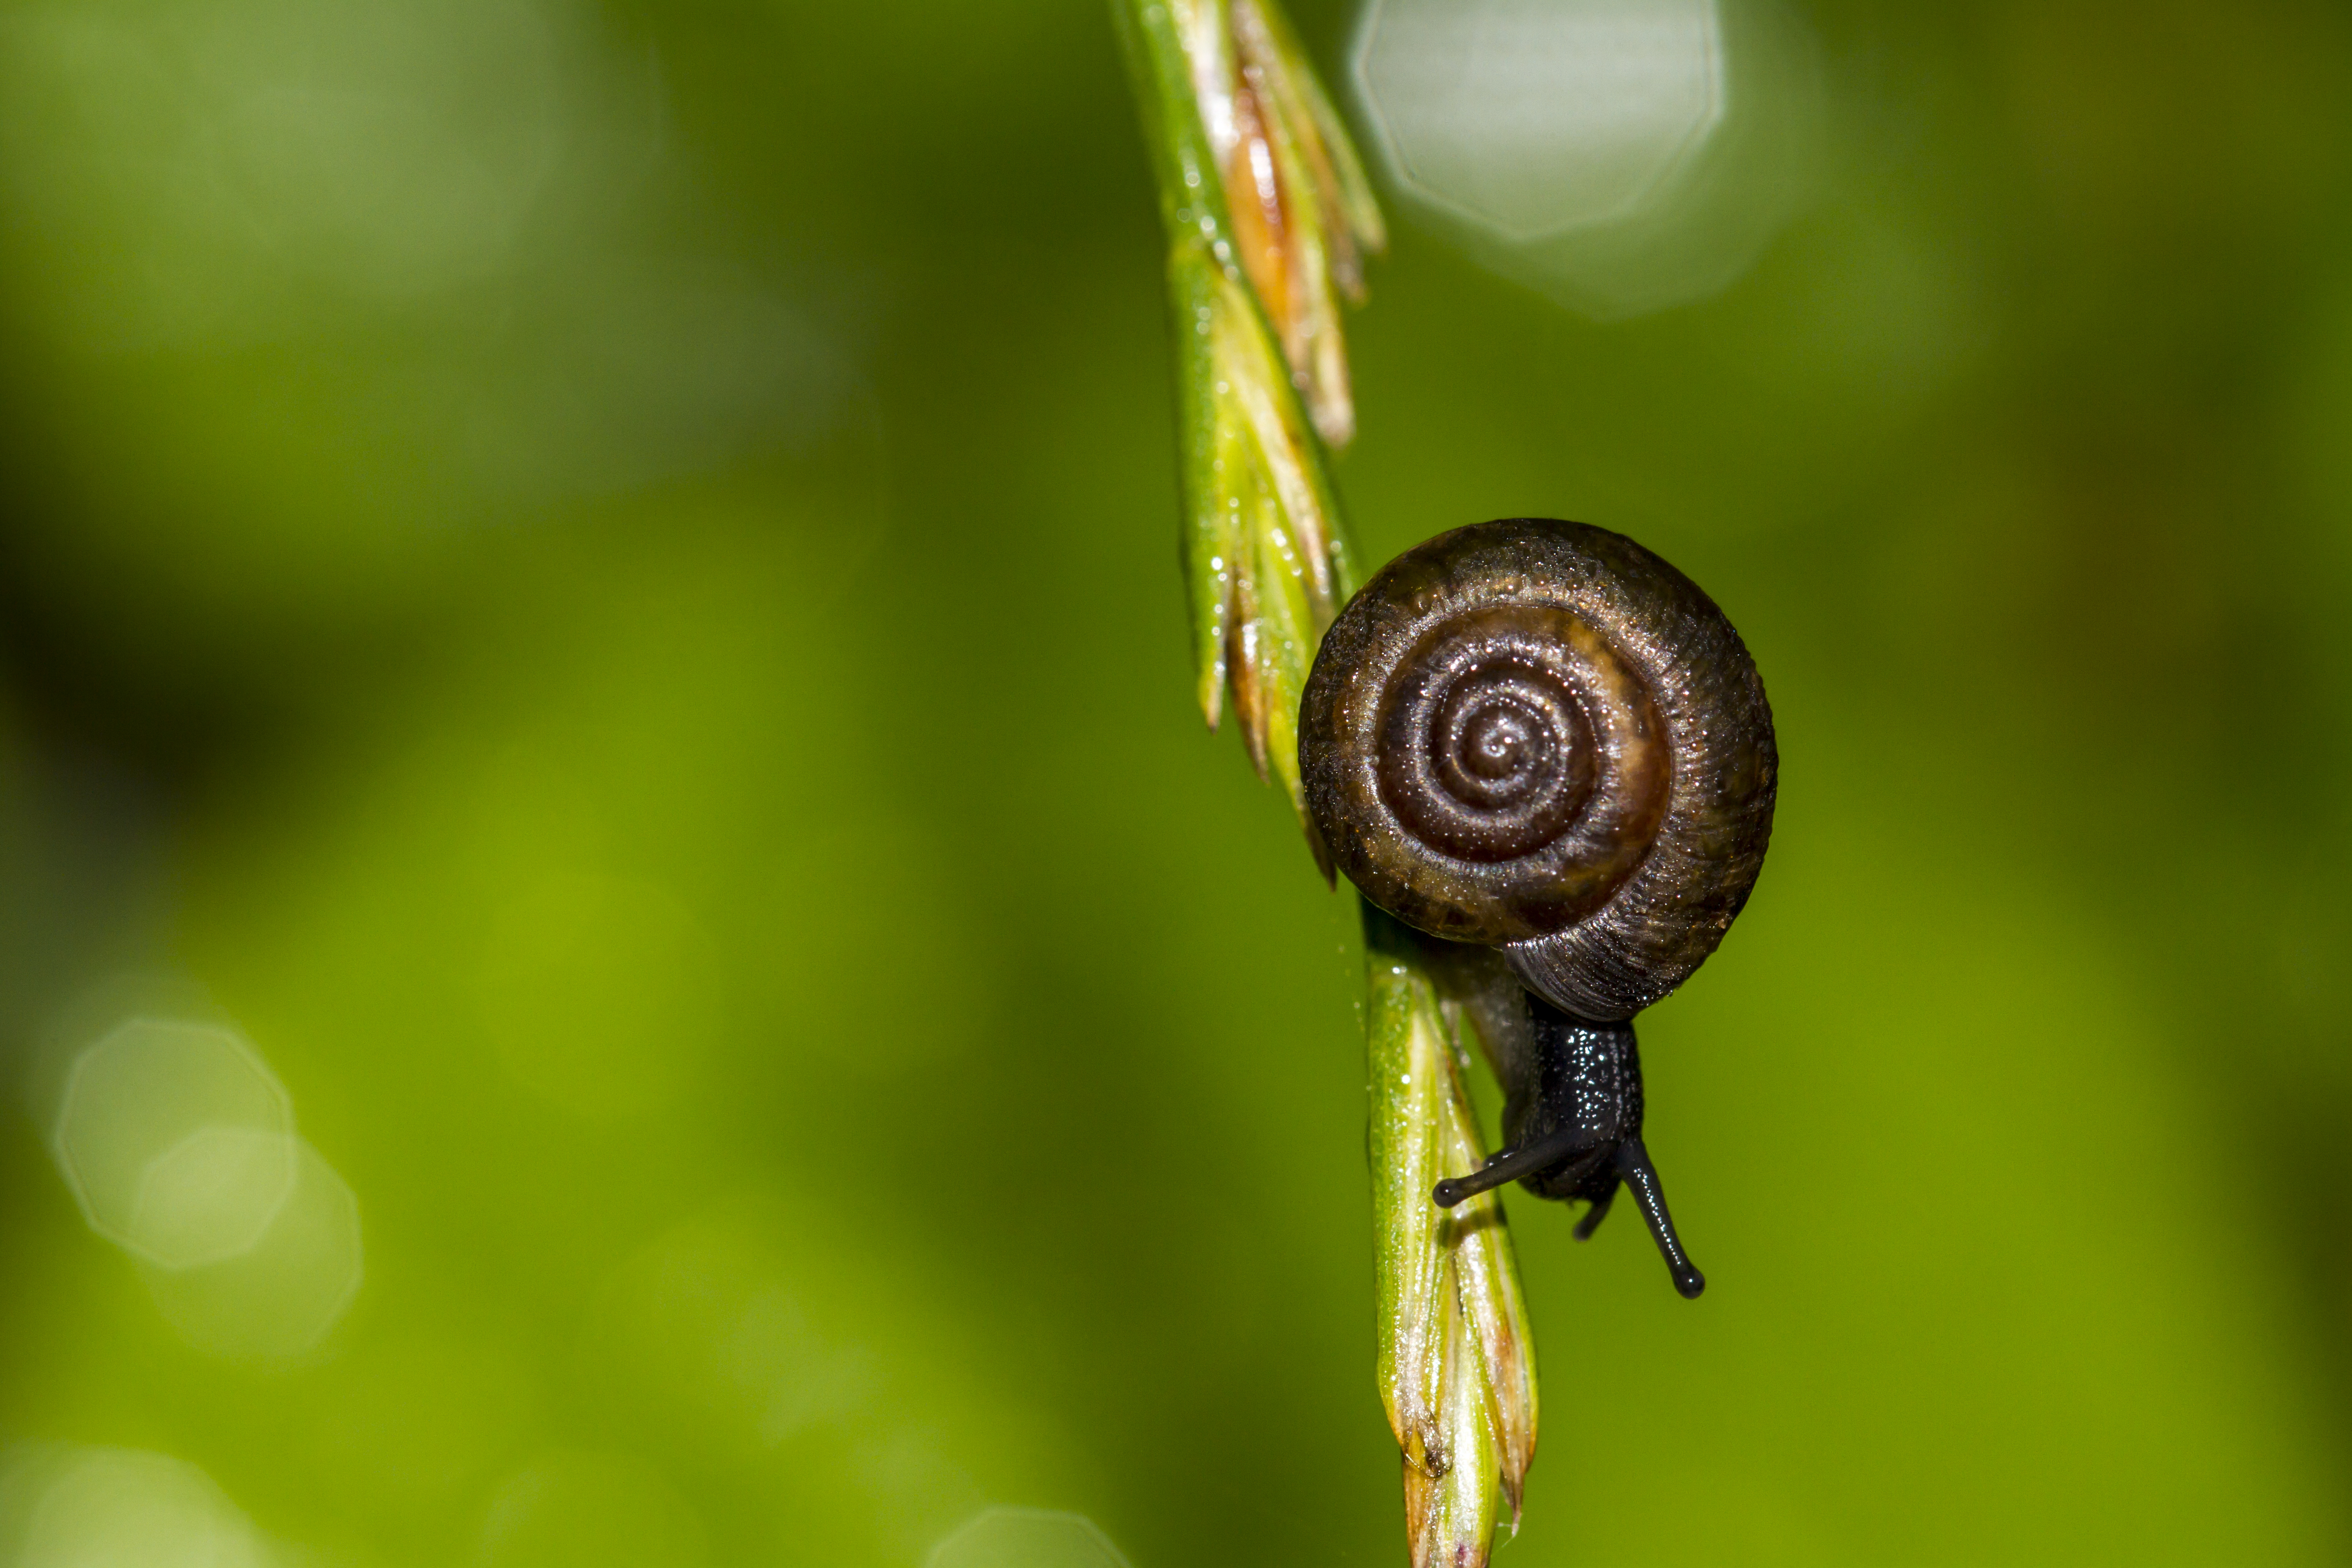
nature, bokeh, photography, leaf, flower, green, insect, macro, flora, fauna, invertebrate, close up, outdoors, uk, snail, canon7d, dof, nikkvalentine, peterborough, specularhighlights, snailsaturday, macro photography, plant stem, snails and slugs